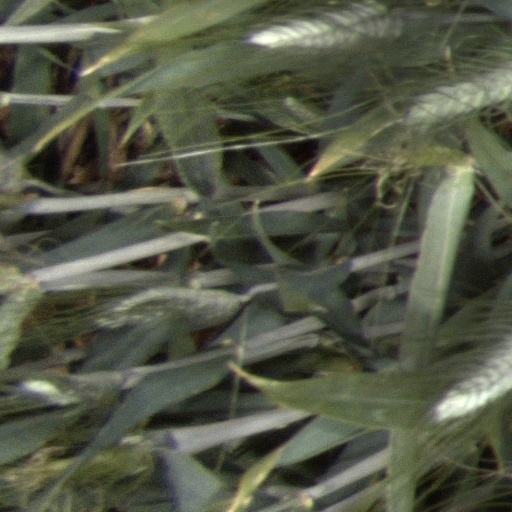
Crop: wheat